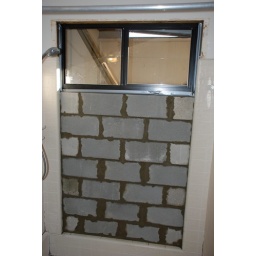
The sliding glass door is gone, the hole is blocked up, and the window is installed. No more frogs in our shower!